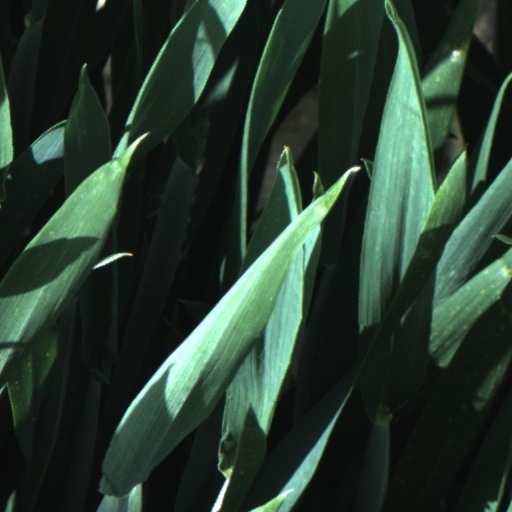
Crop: wheat